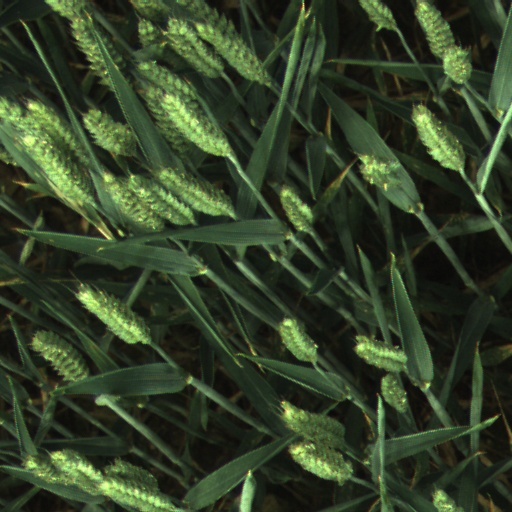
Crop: wheat